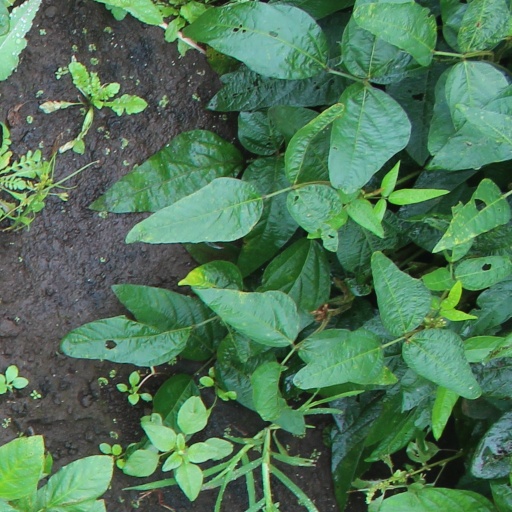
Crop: soybean